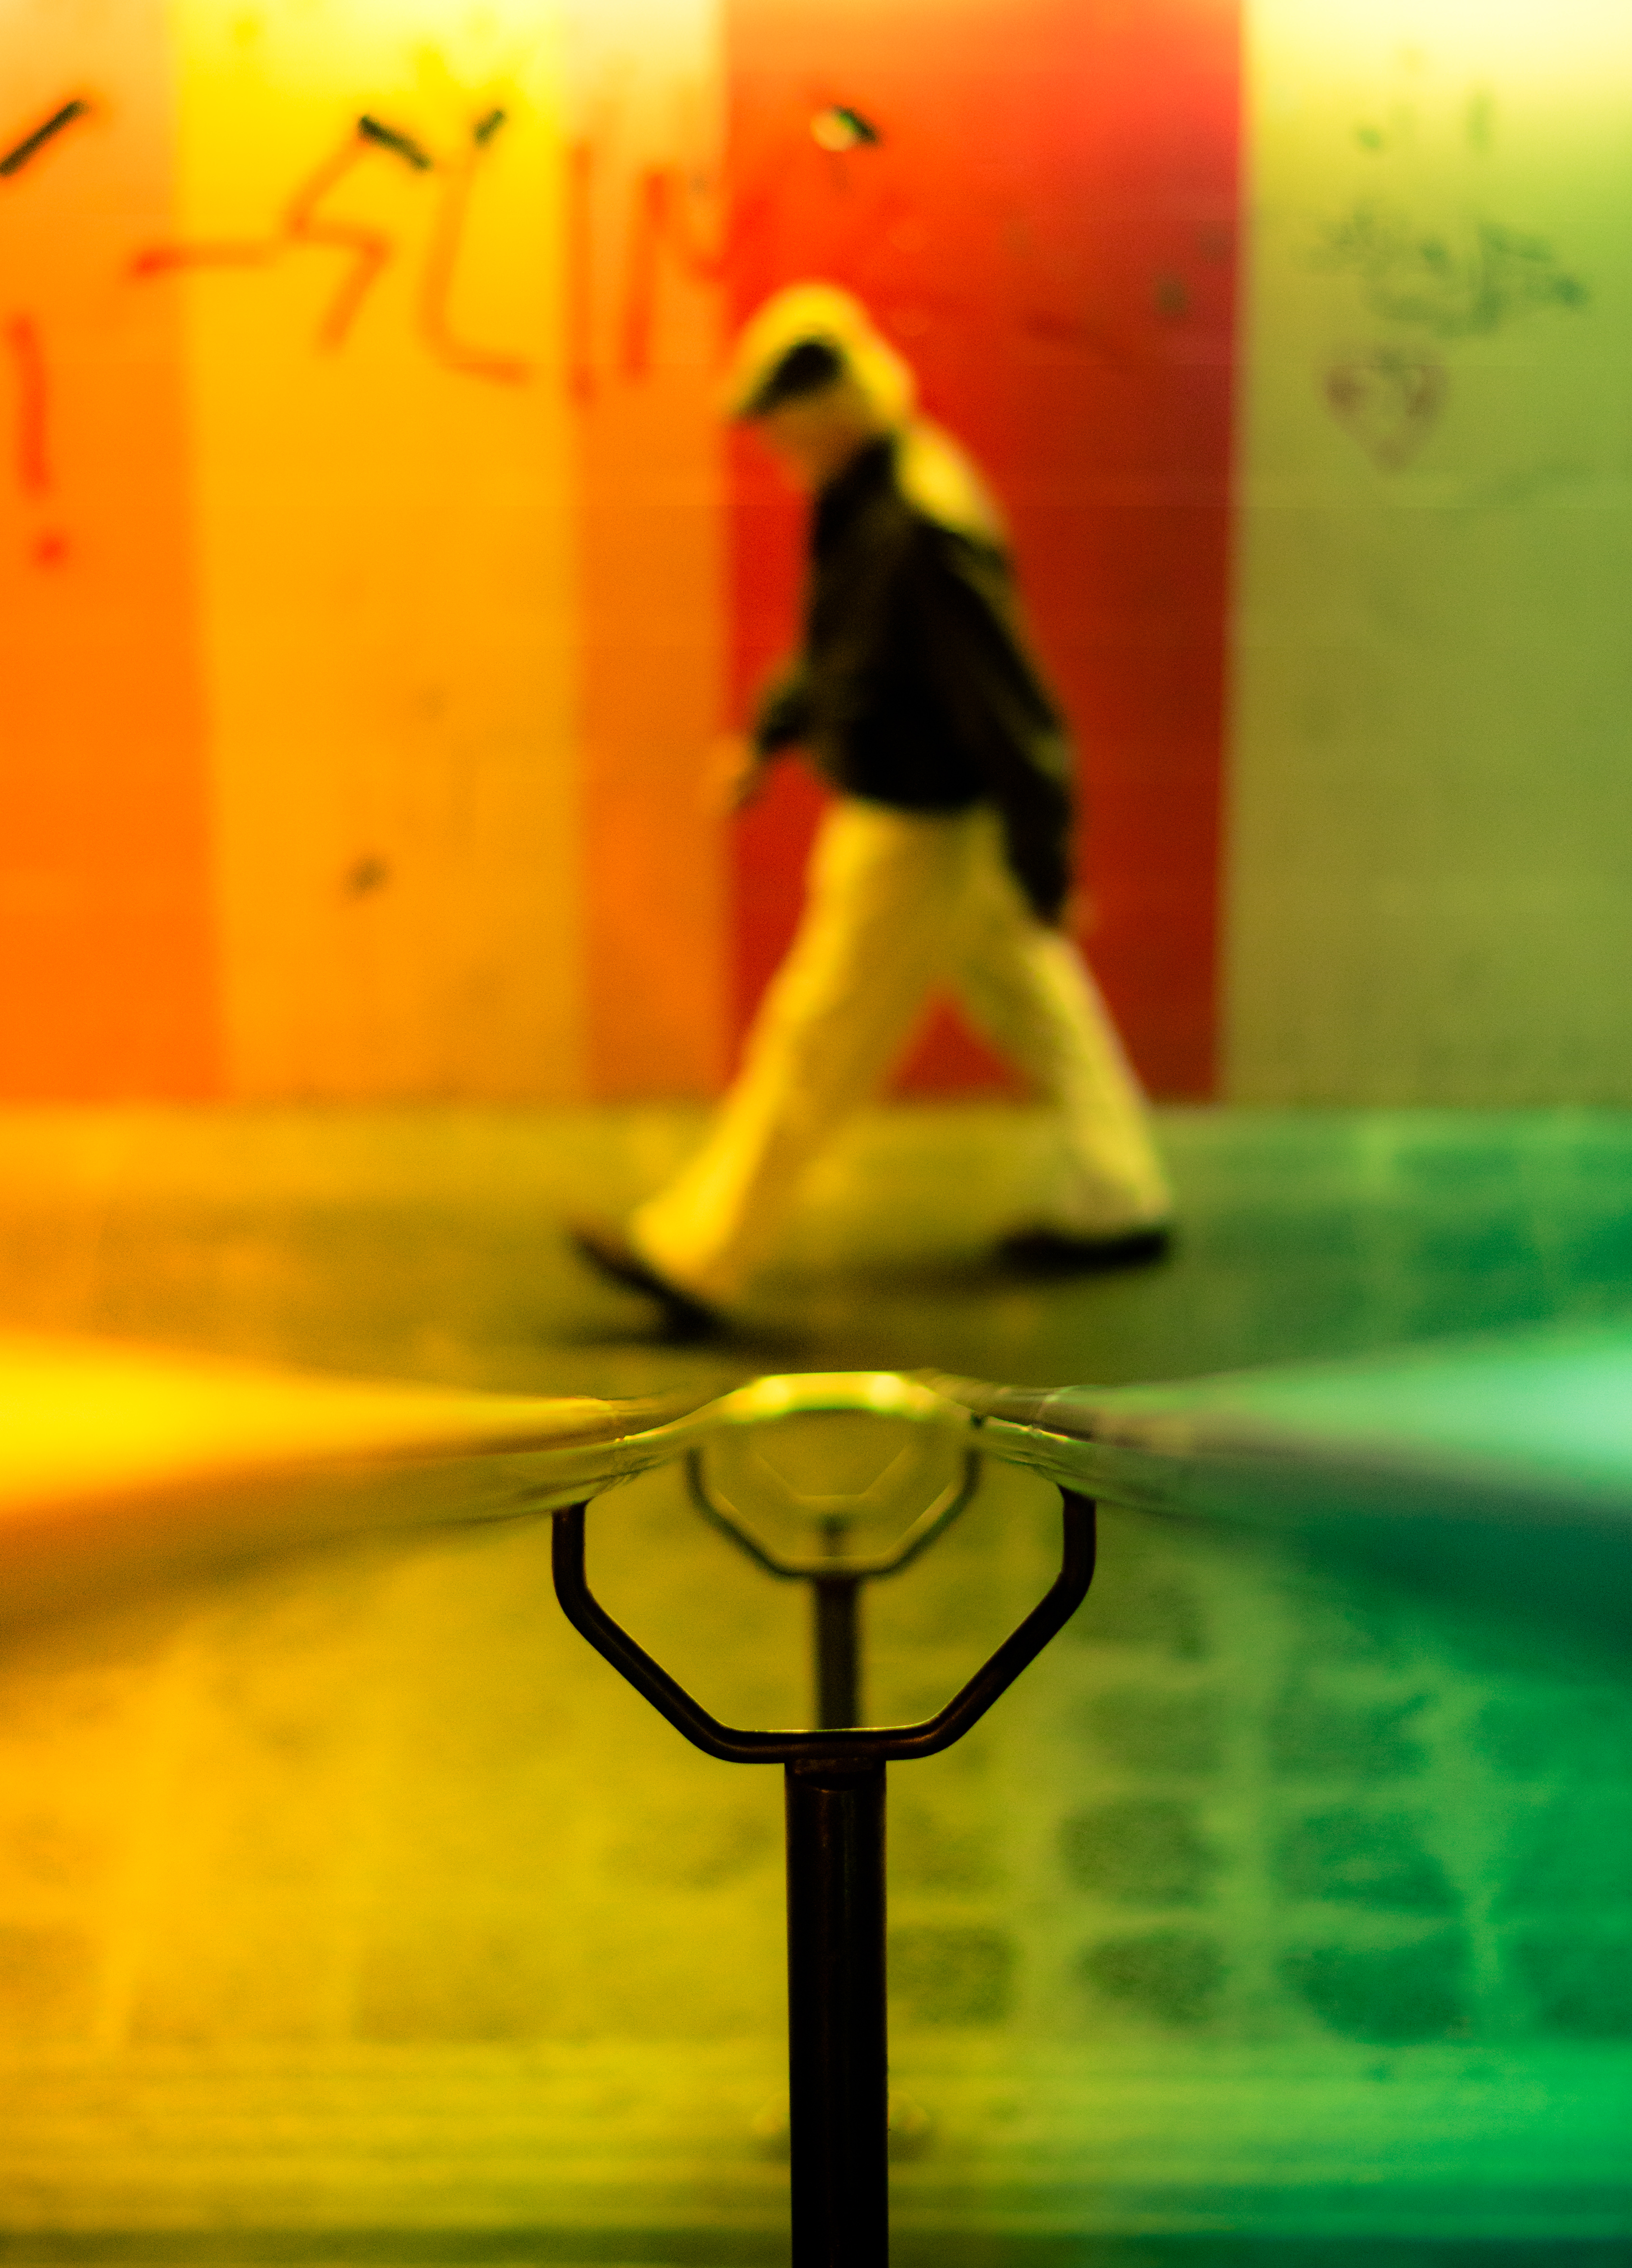
man, walking, light, street, field, photography, green, color, hat, yellow, trip, handrail, candid, colors, stairs, stripes, germany, reggae, bavaria, depth, depthoffield, streetscene, drugs, sonystreetphotographer, lsd, erlangen